Grande Armée

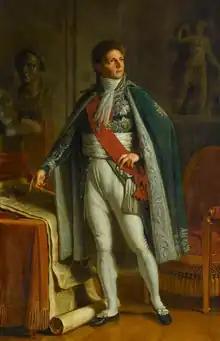
Marshal Louis-Alexandre Berthier acted as Napoleon's chief of staff from 1796 until 1814, being replaced by Marshal Jean-de-Dieu Soult during the Hundred Days.

The Maison Militaire de l'Empereur (Military Household of the Emperor) was Napoleon's personal military staff and included the department of aides-de-camp (ADCs), orderly officers (until 1809), the Emperor's Cabinet with the Secretariat, a department that collected intelligence about the enemy using spies and the topographical department. Attached was also the Emperor's Civil Cabinet that included the office of the Grand Marshal of the Palace and the Grand Écuyer.